Matthew Russell (MP)

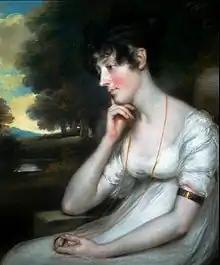
Elizabeth Russell, wife of Matthew Russell

As his architect, Russell brought in John Paterson to work on the castle. Pevsner and Williamson consider that the gatehouse with round towers is probably modelled on a sketch by Robert Adam of the Fortezza Medicea at Volterra.